War'l Leur

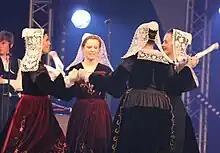
Celtic Circle from Melrand during the Festival Interceltique de Lorient 2011.

War'l Leur (literally "on the ground" in Breton language, as heard "on the area to be danced") is a confederacy of Celtic circles established in late 1967. Other confederacy in Brittany is Kendalc'h. The association gathers a large number of groups of Breton traditional dance which propose shows and animations throughout the Brittany region, in particular in summer, but also elsewhere in France, Europe and abroad.